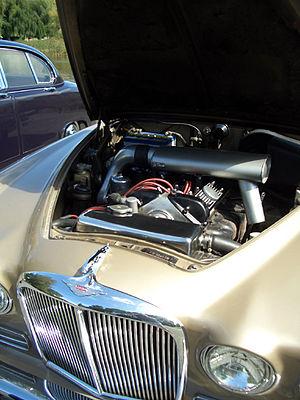
La Jaguar 420 et les Daimler Sovereign équivalentes sont présentées en octobre 1966 au salon de l'Automobile de Londres et produites pendant deux ans, comme expression ultime d'une série de "berlines compactes sportives" proposées par Jaguar tout au long de cette décennie, qui partagent toutes le même empattement. Développée à partir de la Jaguar Type-S, la 420 coûte environ 200 livres de plus que ce modèle, et met fin à son intérêt pour l'acheteur. Cependant la Type-S continue à être vendue aux côtés des 420/Sovereign jusqu'à ce que les deux modèles soient supplantés par les Jaguar XJ6 en 1968.